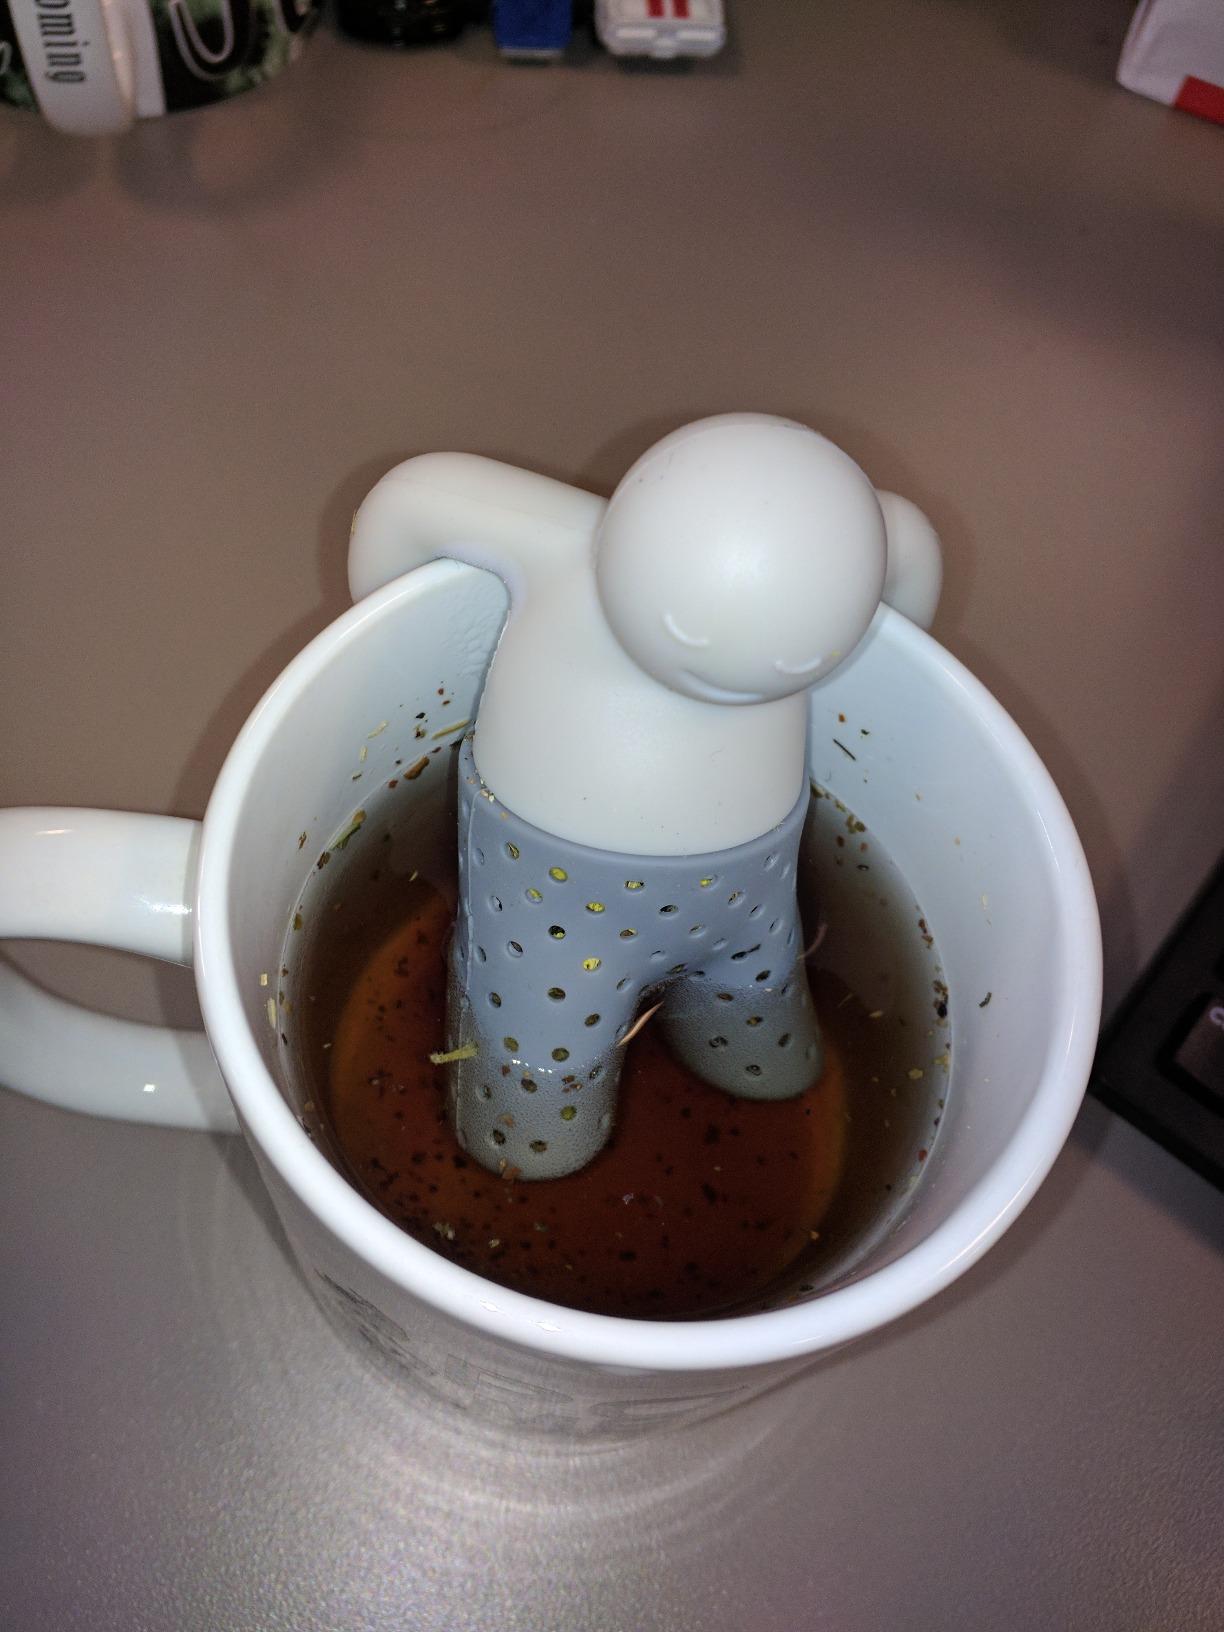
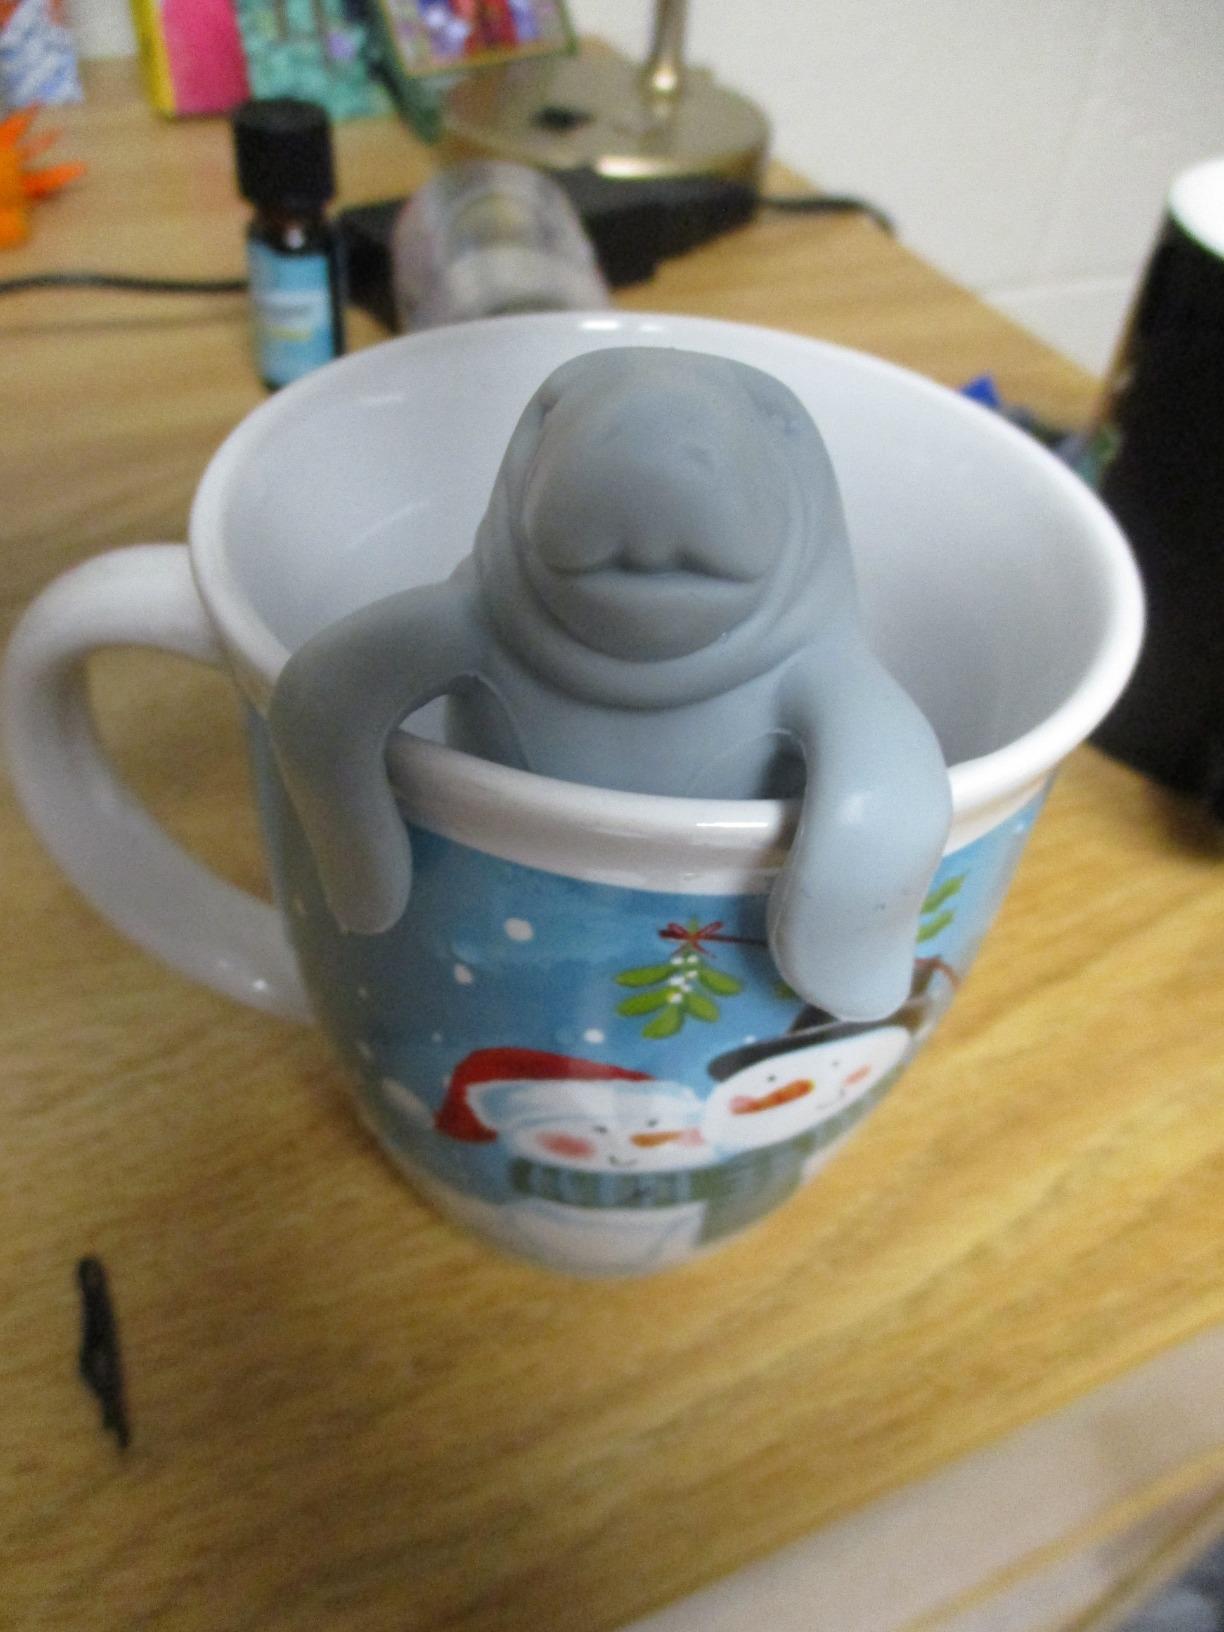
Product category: items_tea
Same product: no